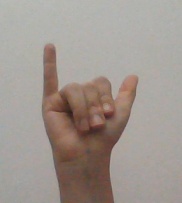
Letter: ya